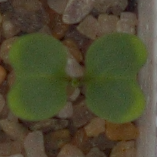
Label: charlock